Katerini

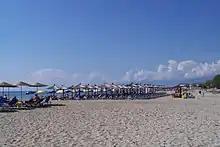
Paralia beach where there is the port and the pier.

Katerini is a popular tourist destination that attracts visitors from Greece and abroad. Within the boundaries of the municipality, there are seasonal and all year round over 230 hotels, that can accommodate more than 8,600 people, short-term rental accommodatios, and tourist accommodations. The vast majority of the tourist infrastructure, including tens of tavernas and cafes, lie in Paralia and Olympiaki Akti. These two localities are linked with roads, sidewalks and bicycle lanes.